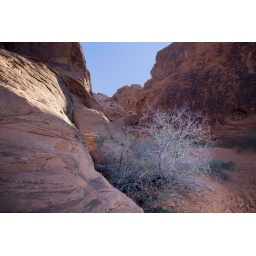
A gully between two huge red lumps near Atlatl rock.&lt;b&gt;Strobist info:&lt;/b&gt;580EX II bare at full power subject right